Theobroma bicolor

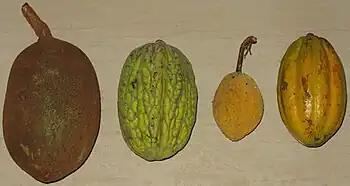
From left to right: The fruits of "T. grandiflorum", "T. bicolor", "T. speciosum", and "T. cacao"

"Theobroma bicolor" was historically cultivated by the Aztecs alongside "T. cacao" for production of chocolate, although when chocolate was introduced to the Spaniards, they considered the product of "T. bicolor" to be of a lower quality. Its seeds can also be eaten fried or in soups, and the seed pods when emptied are used as planters and containers. The pulp which surrounds the seeds can be eaten fresh, and has a sweet, mild taste.